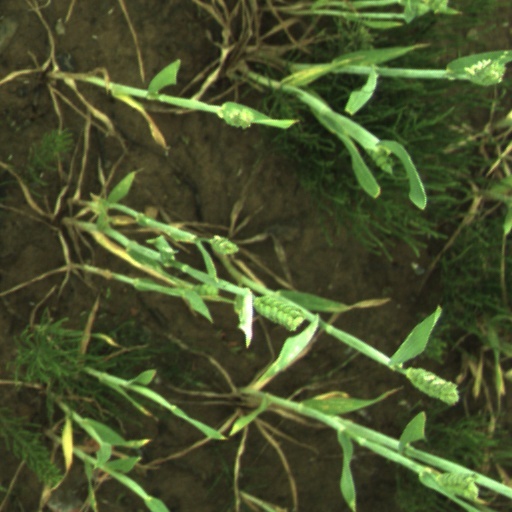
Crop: wheat